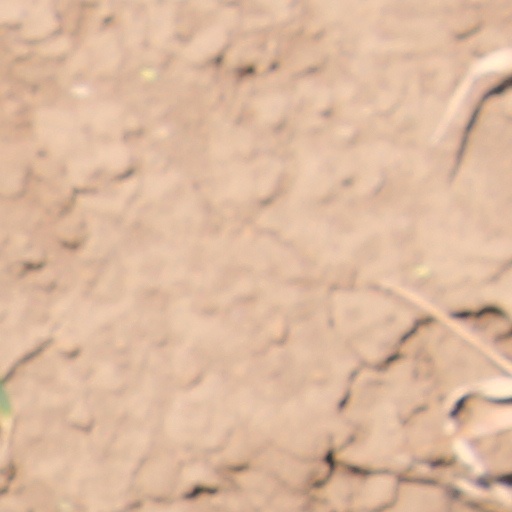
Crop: wheat